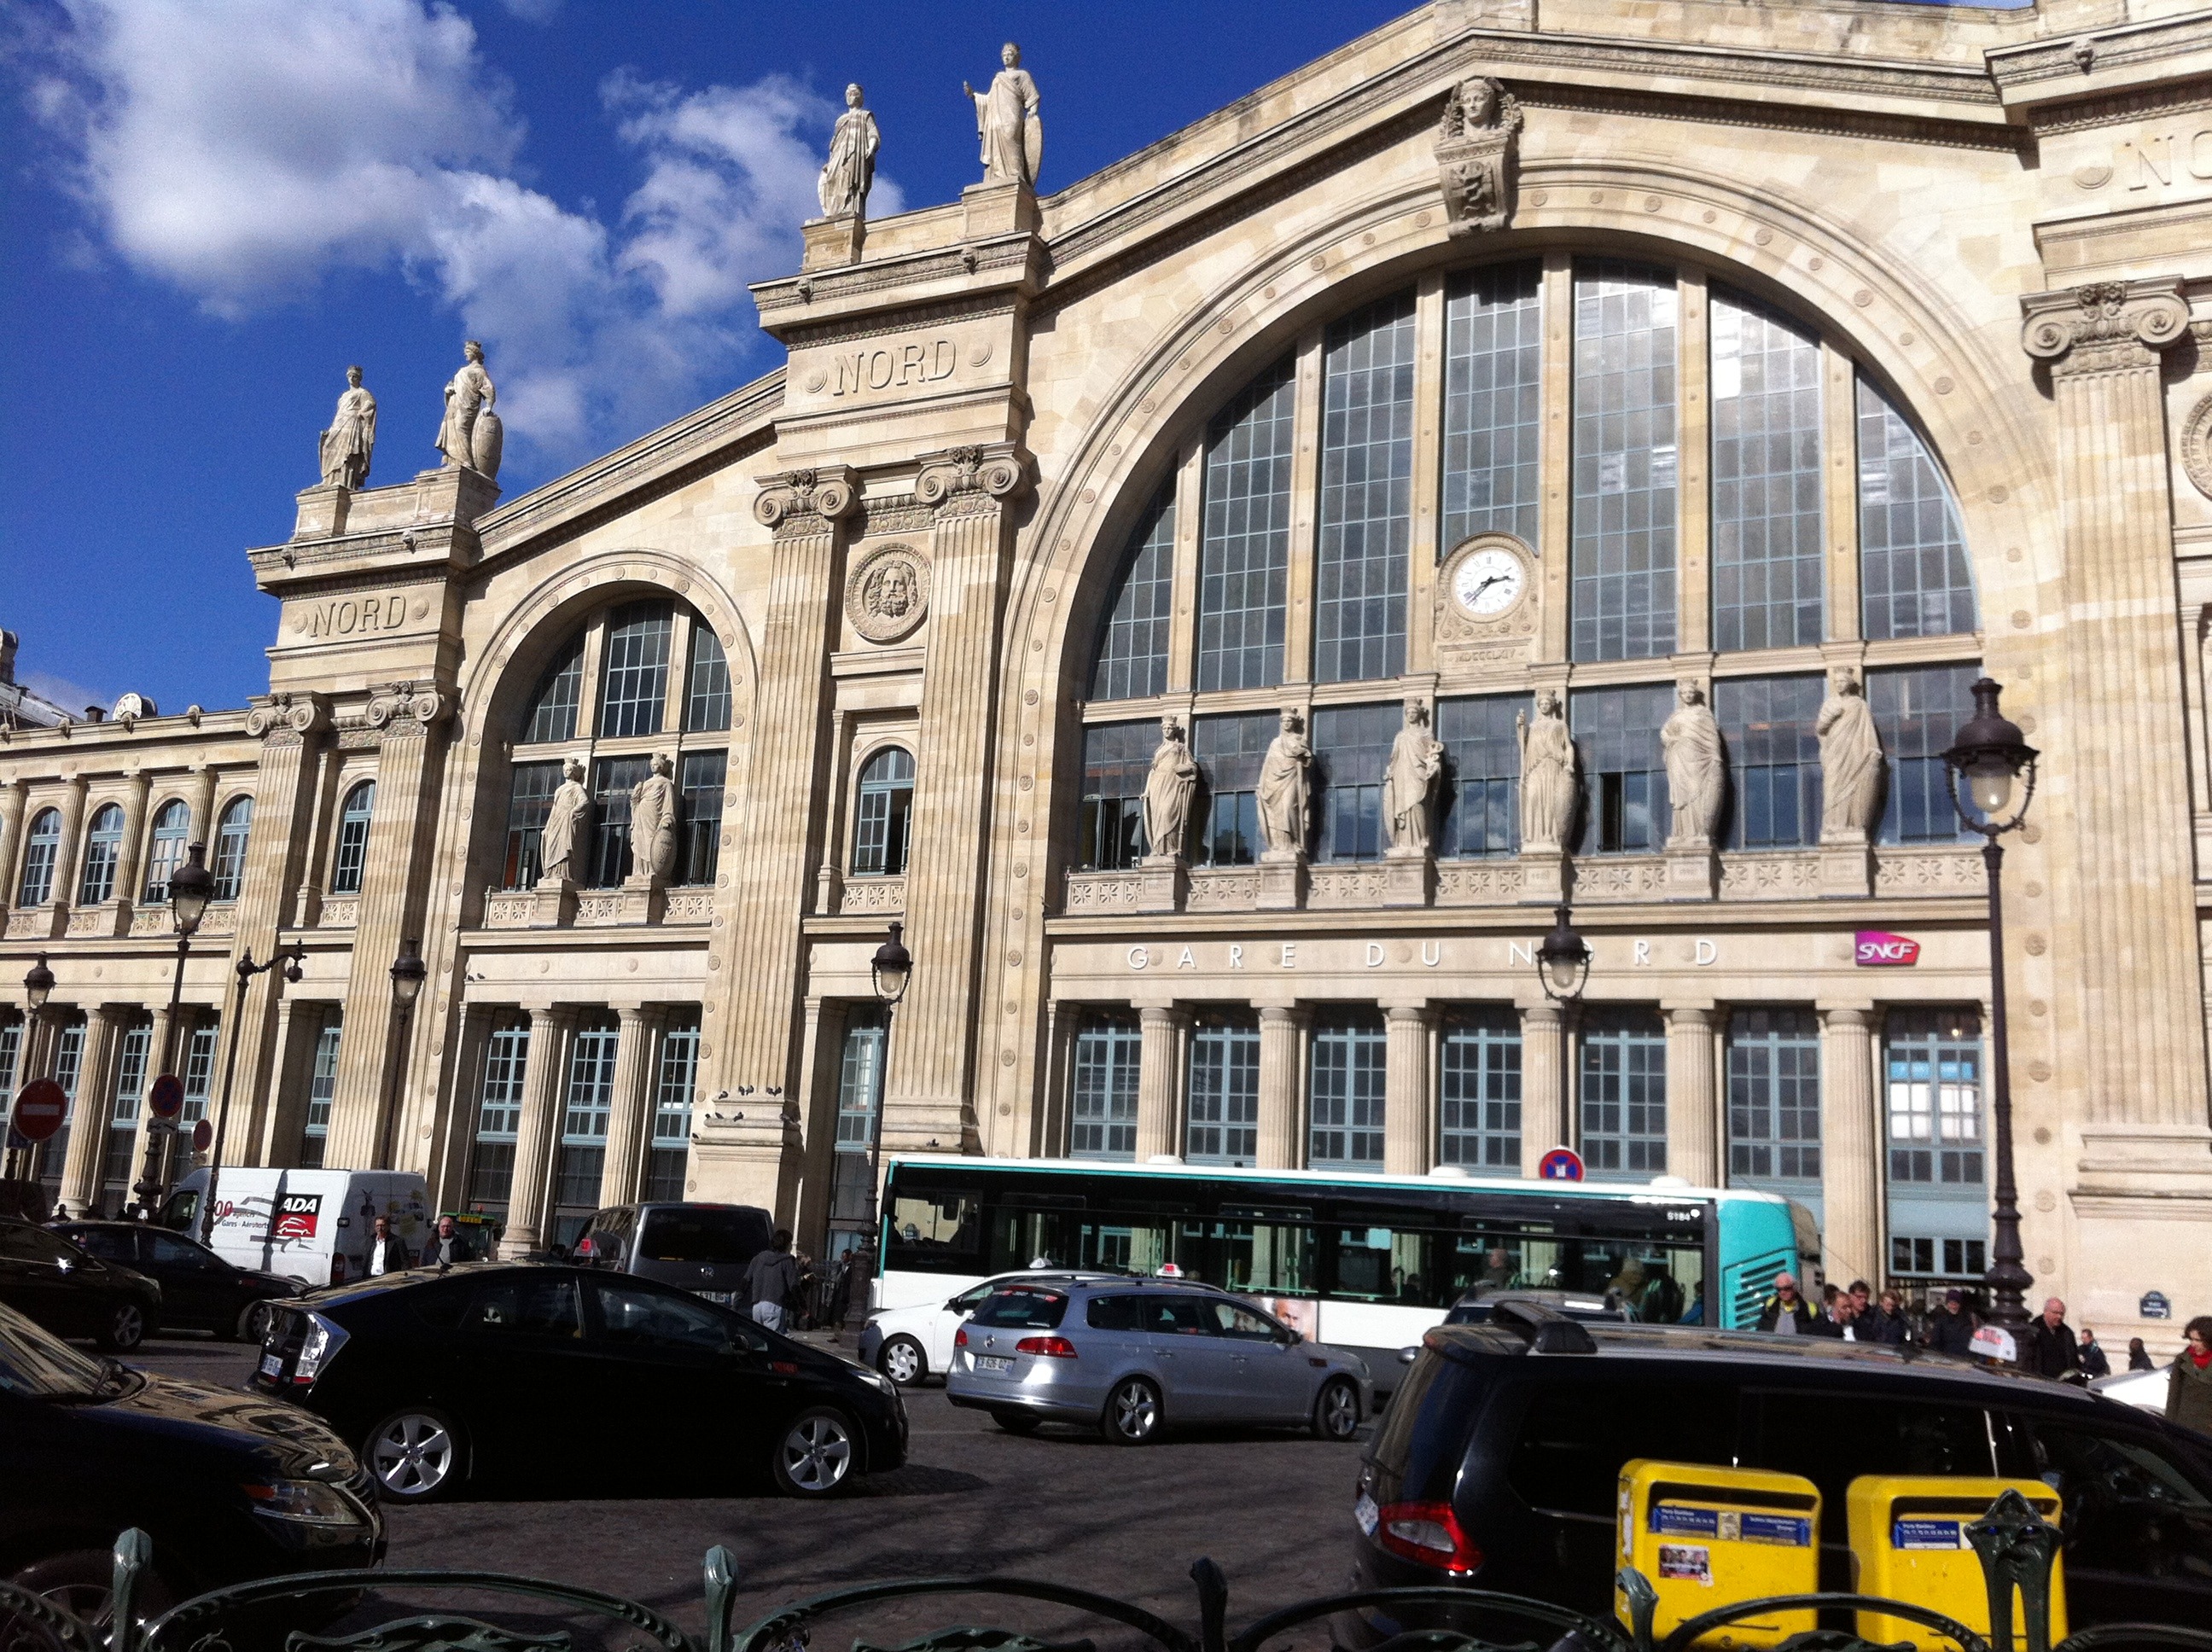
architecture, building, city, paris, train, downtown, arch, plaza, station, train station, platform, landmark, facade, nord, gare du nord, sta